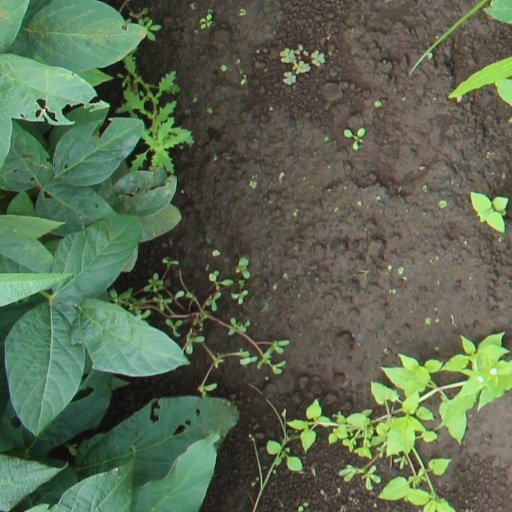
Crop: soybean